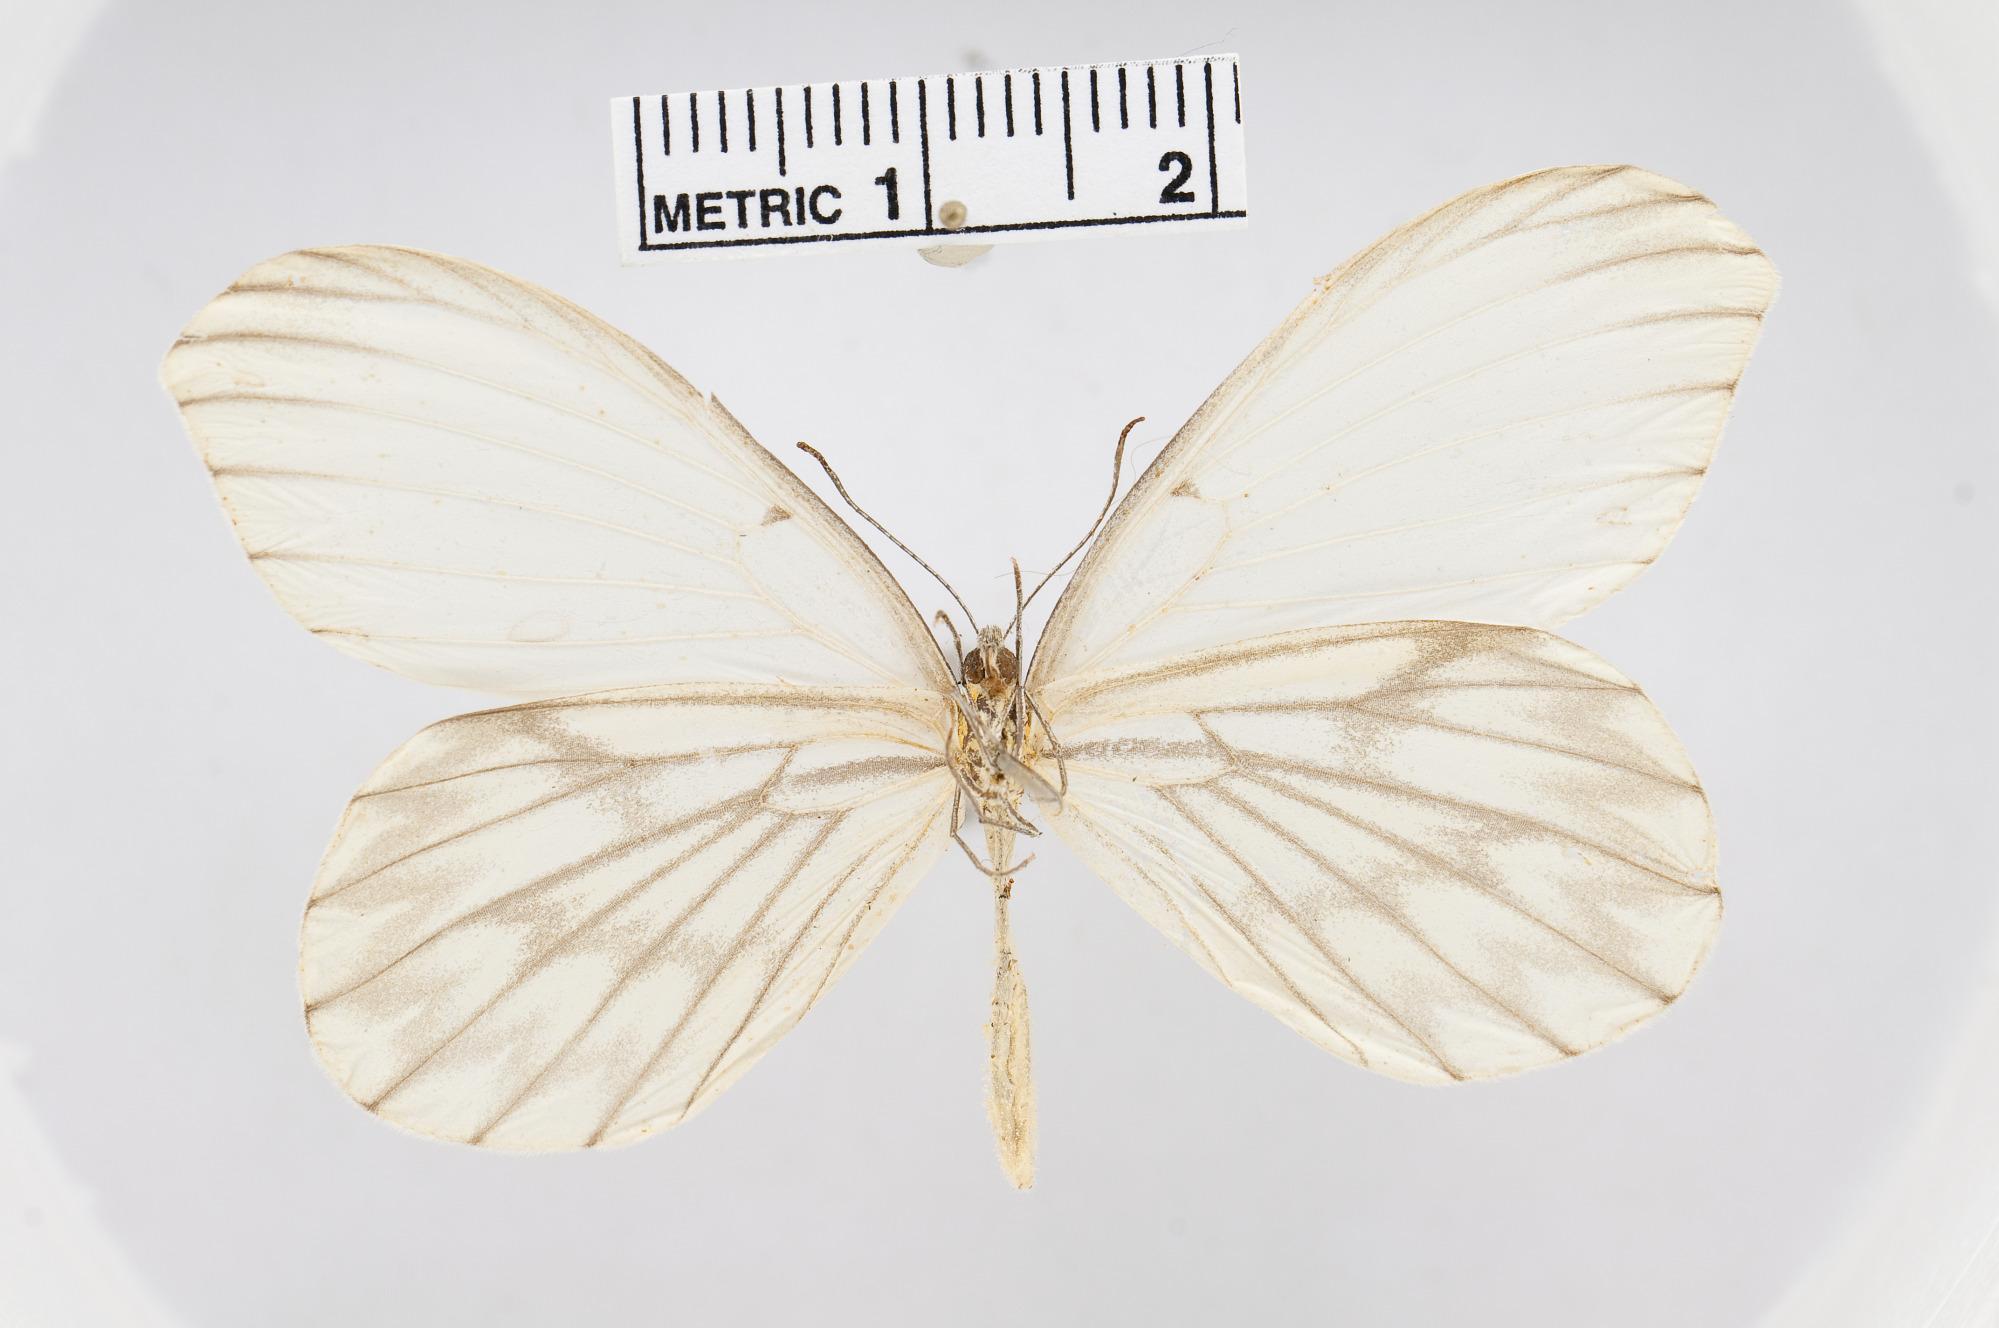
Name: Leptidea gigantea
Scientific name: Leptidea gigantea
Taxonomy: Animalia, Arthropoda, Hexapoda, Insecta, Lepidoptera, Pieridae, Dismorphiinae